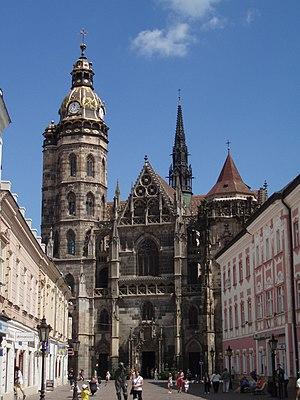
La cathédrale Sainte-Élisabeth est la plus grande église de Slovaquie avec une superficie de 1 200 m² et une capacité de 5 000 personnes. Située à Košice, c'est en outre la cathédrale gothique de style occidental la plus à l'est d'Europe. Dédiée à sainte Élisabeth de Hongrie, elle se situe au centre de la rue Hlavná, qui s'élargit au niveau de l'église, ce qui lui donne sa forme oblongue caractéristique. C'est l'église principale de l'archidiocèse de Košice et l'église paroissiale de la paroisse Sainte-Élisabeth de Košice. La construction eut une influence certaine sur les édifices des villes des environs comme Prešov, Bardejov, Sabinov, Rožňava mais également sur l'architecture religieuse de certaines églises de Pologne et de Transylvanie.